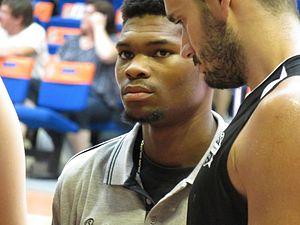
Corey Walden